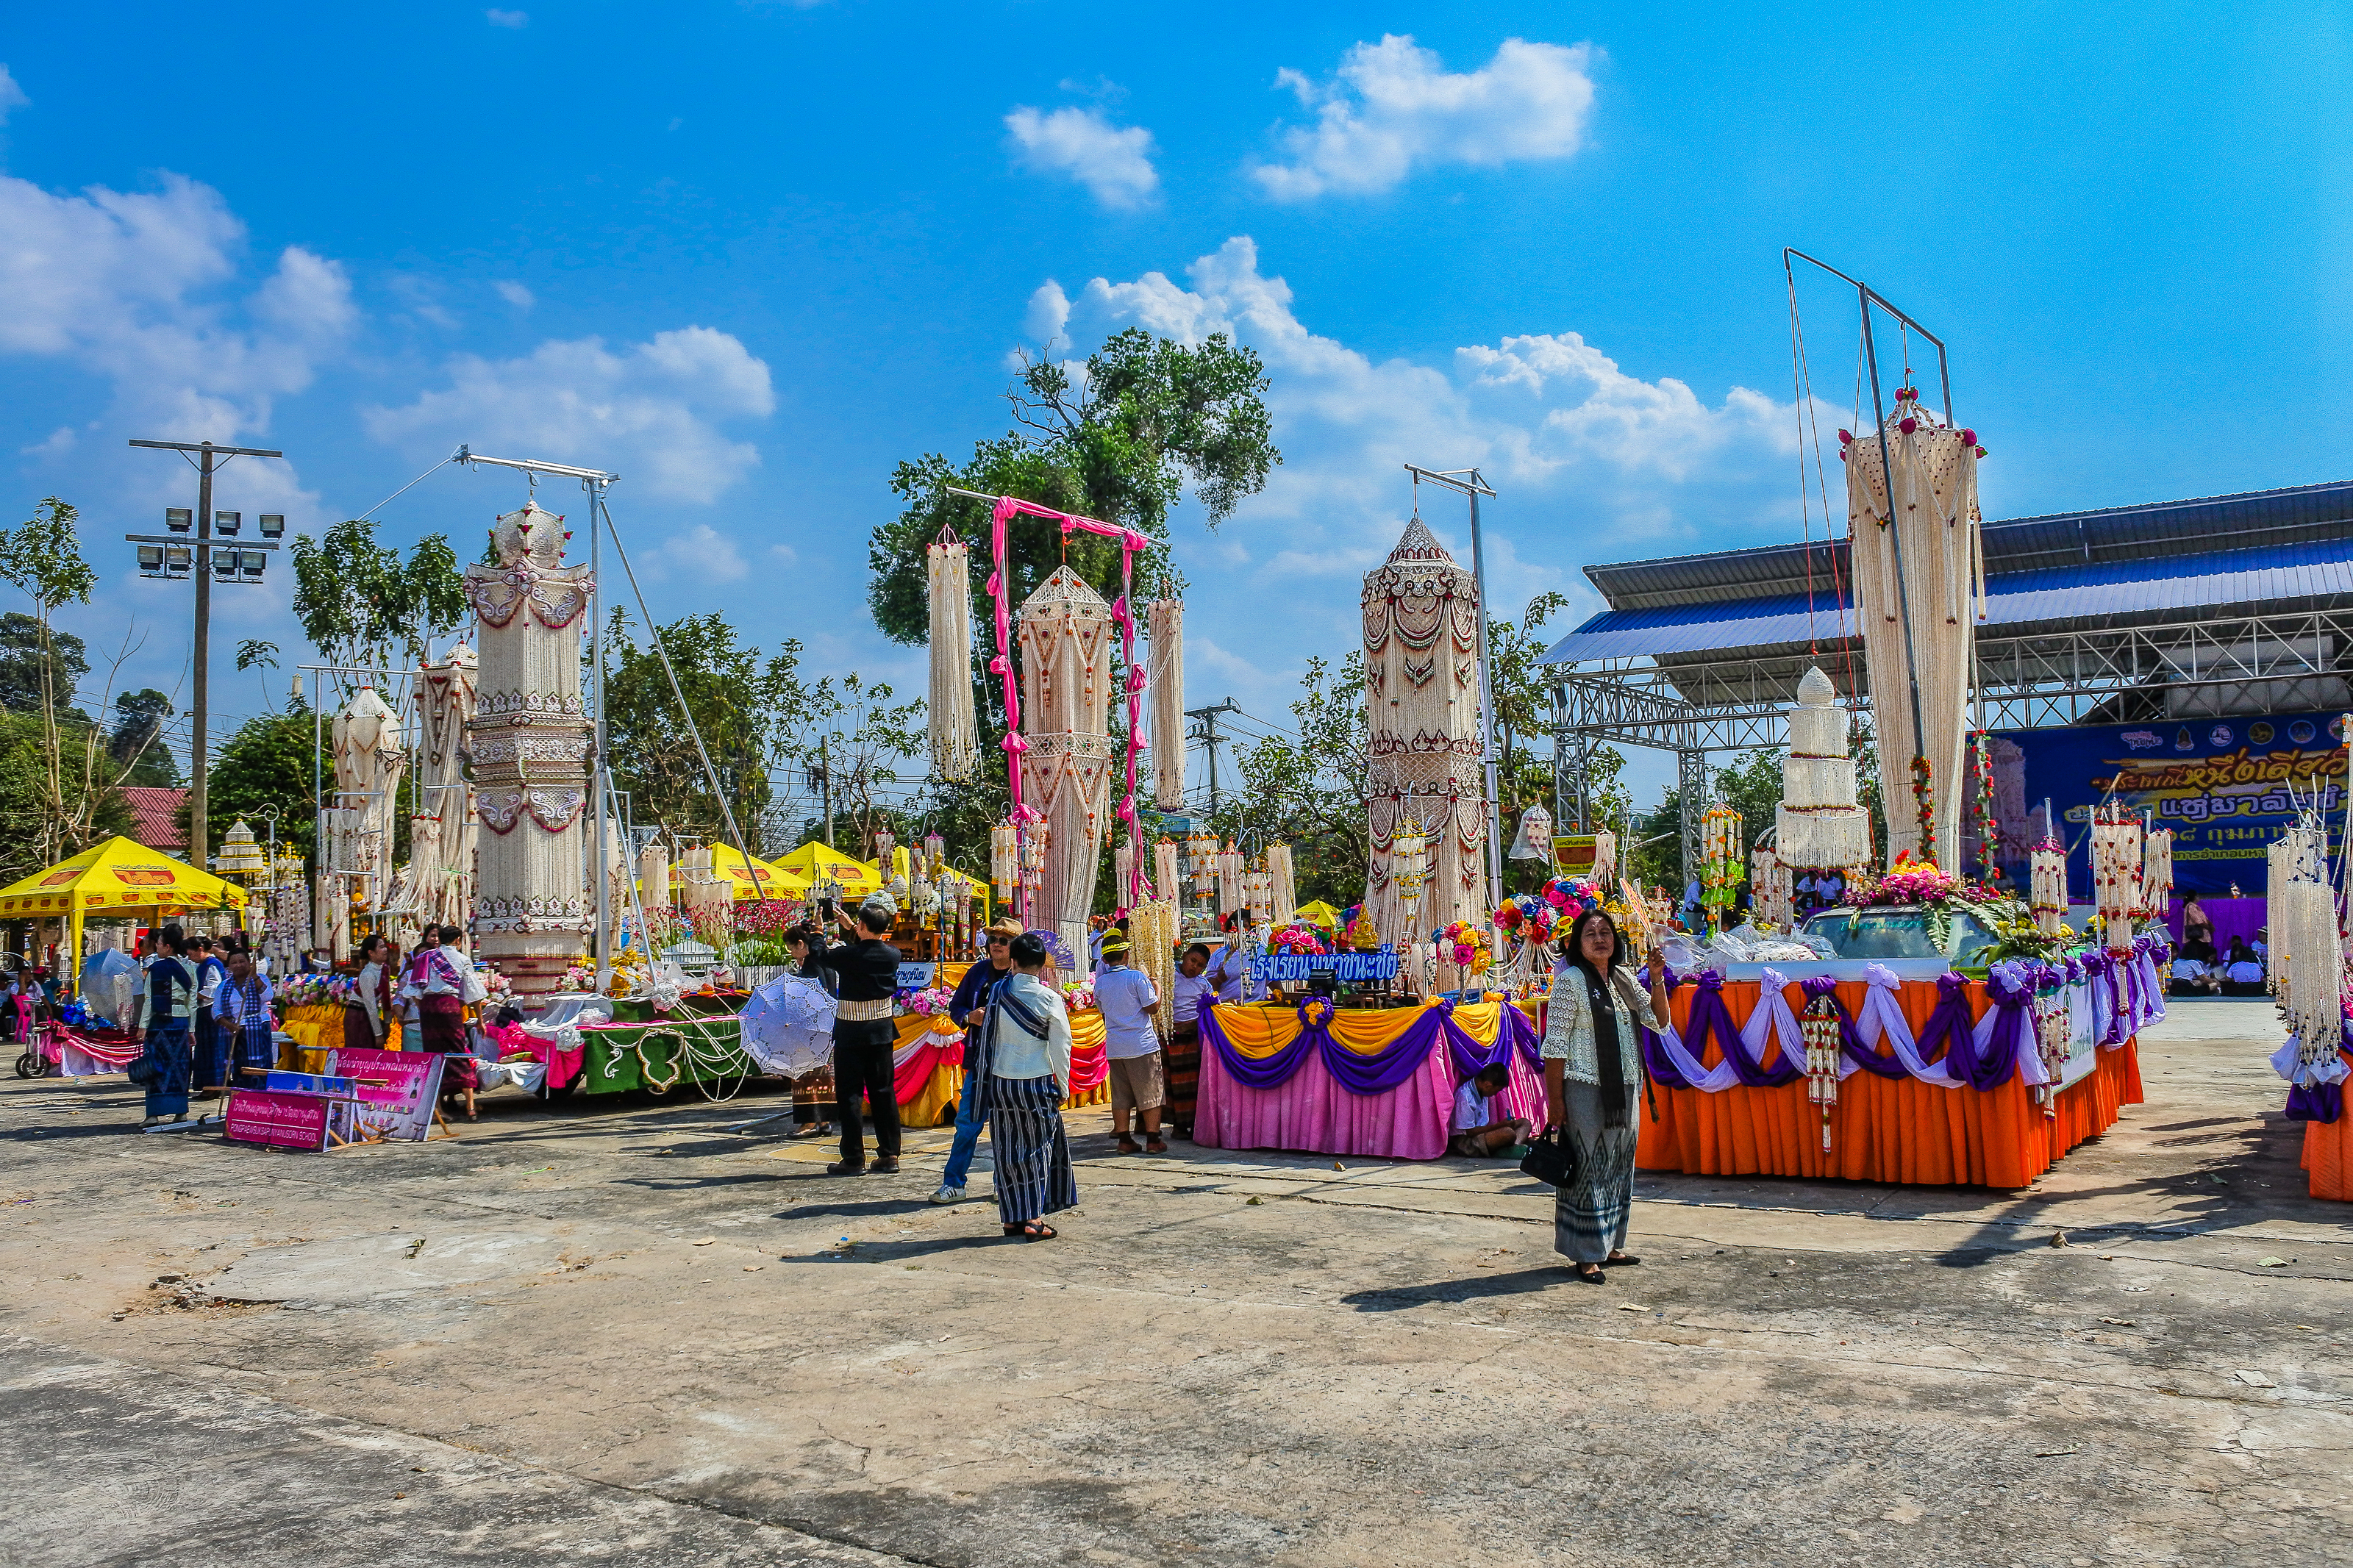
decorate, adoration, garland, sacrifice, beautify, believe, parade, buddhism, rice, adorn, strange, religion, marchers, amazing, garlands, handmade, amusement park, sky, tourism, leisure, tourist attraction, fun, amusement ride, recreation, park, festival, fair, event, tree, vacation, temple, cloud, nonbuilding structure, street, city